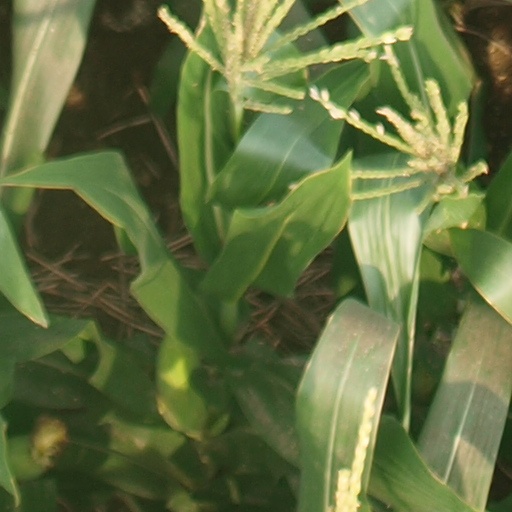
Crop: maize; corn